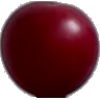
Label: Cherry Wax Red 1